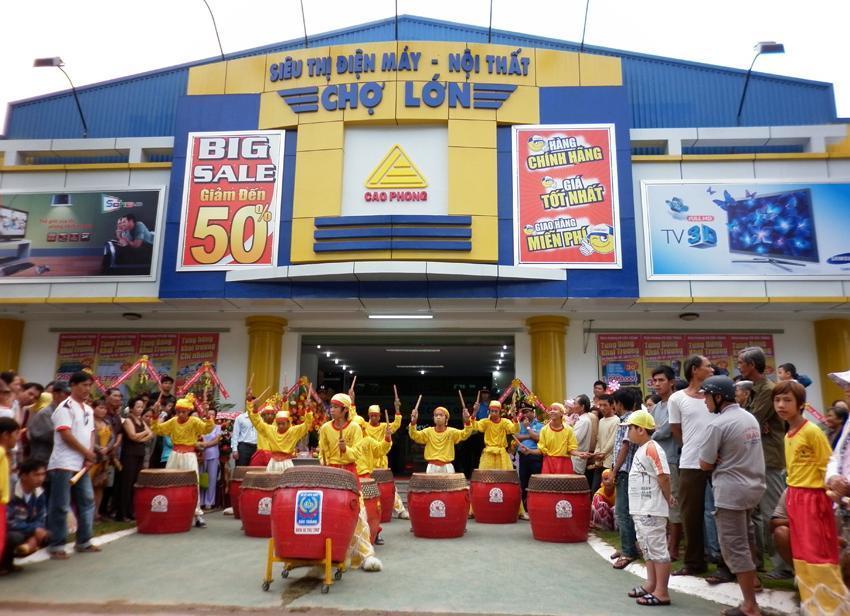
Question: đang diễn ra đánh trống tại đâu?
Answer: siêu thị điện máy - nội thất chợ lớn